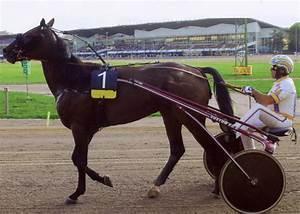
horse